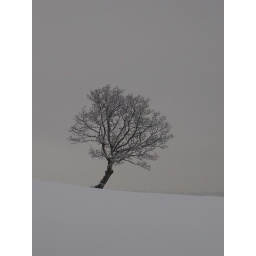
Lone tree in a white world.